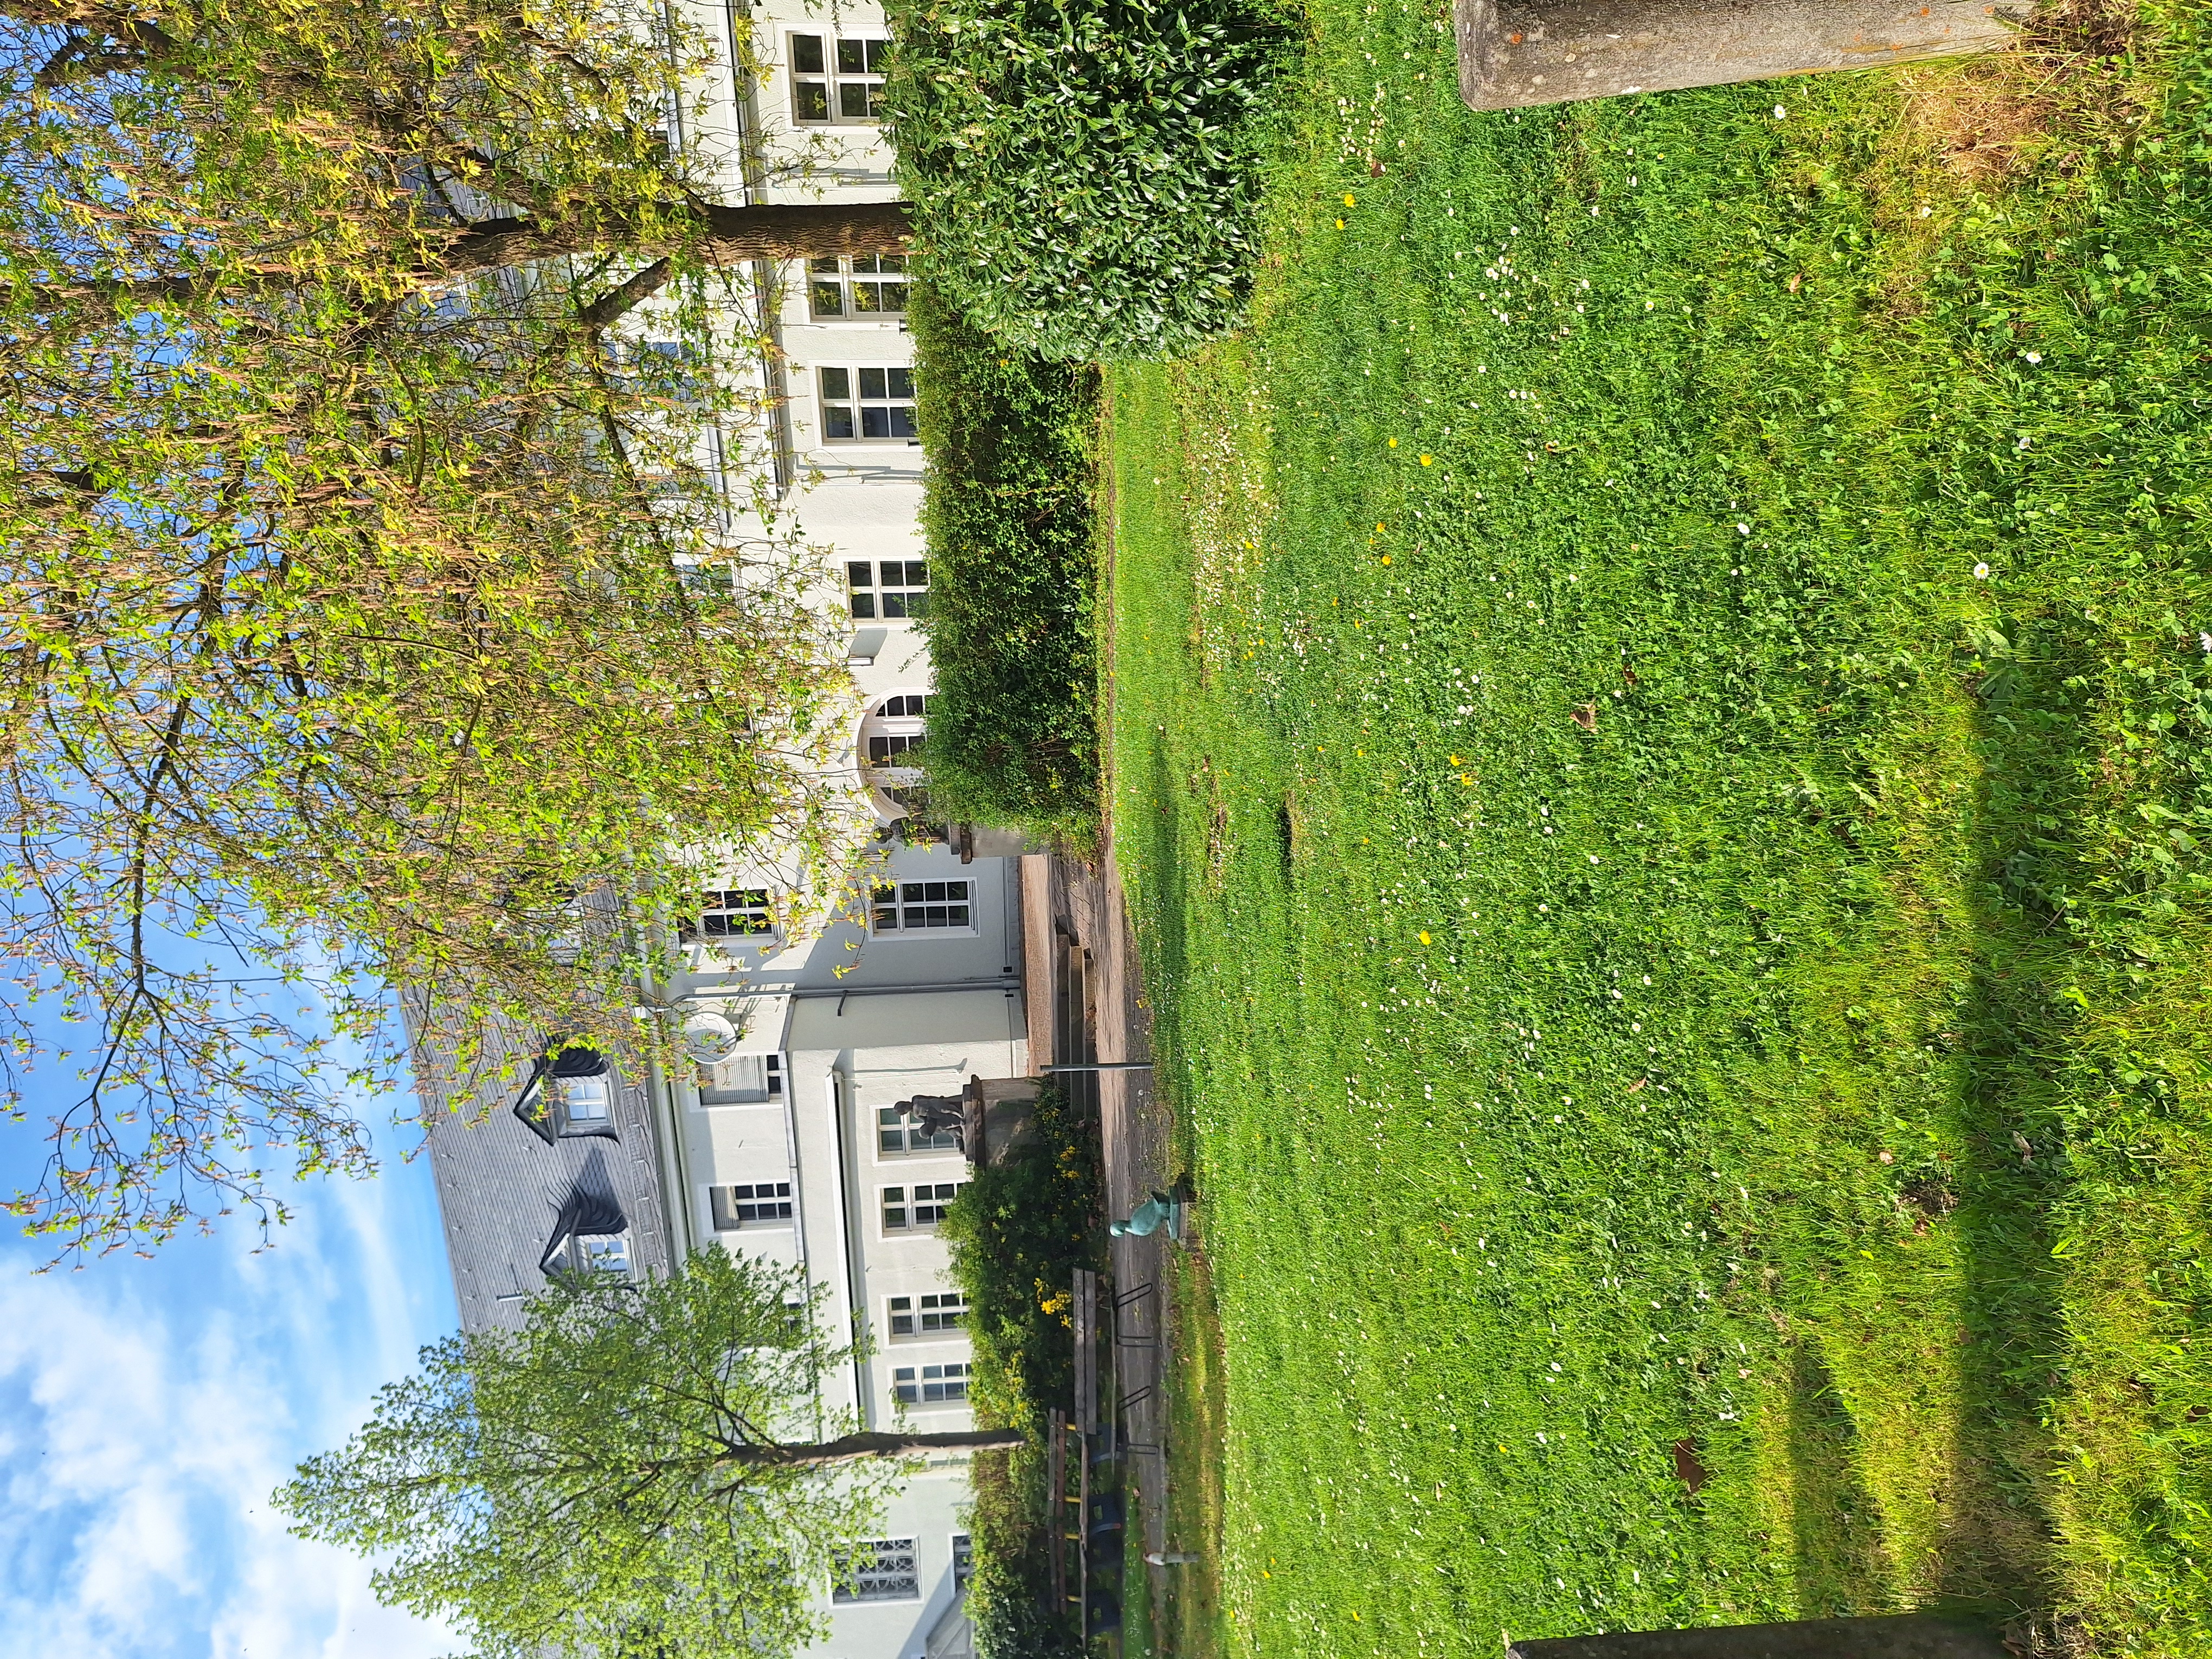
Building: Deutschhausstraße 12